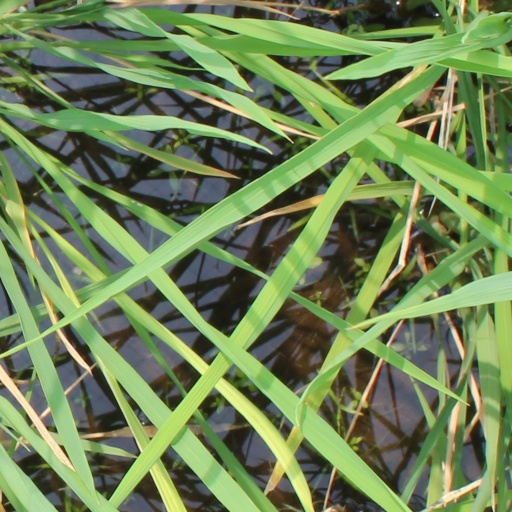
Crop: rice